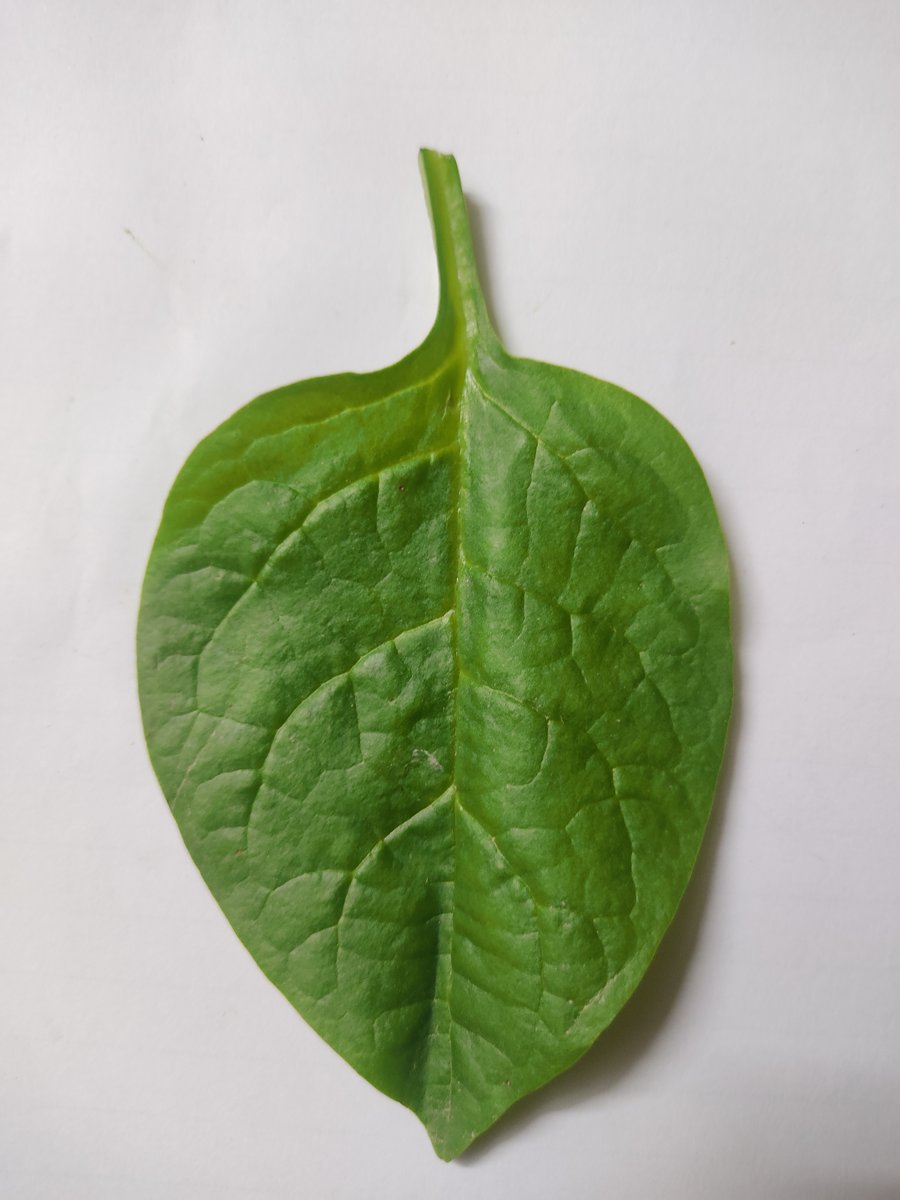
Label: Healthy-Leaf